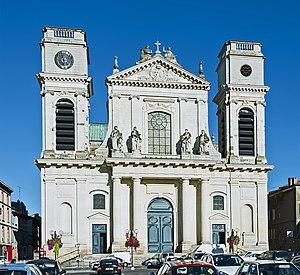
La cathédrale Notre-Dame-de-l'Assomption de Montauban est une cathédrale catholique française située dans le département de Tarn-et-Garonne.
Montauban est une commune française du Quercy, chef-lieu du département de Tarn-et-Garonne en région Occitanie.
Cet article retrace l'histoire des cathédrales en France.
Le diocèse de Montauban est un diocèse de l'Église catholique en France.